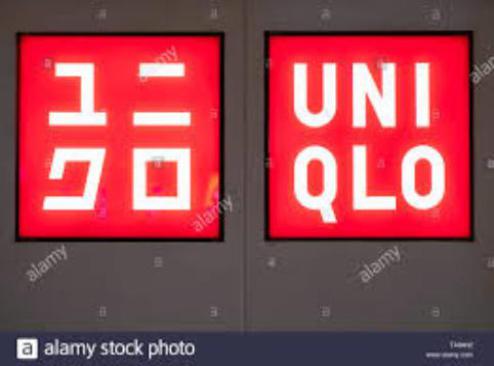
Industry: Clothes